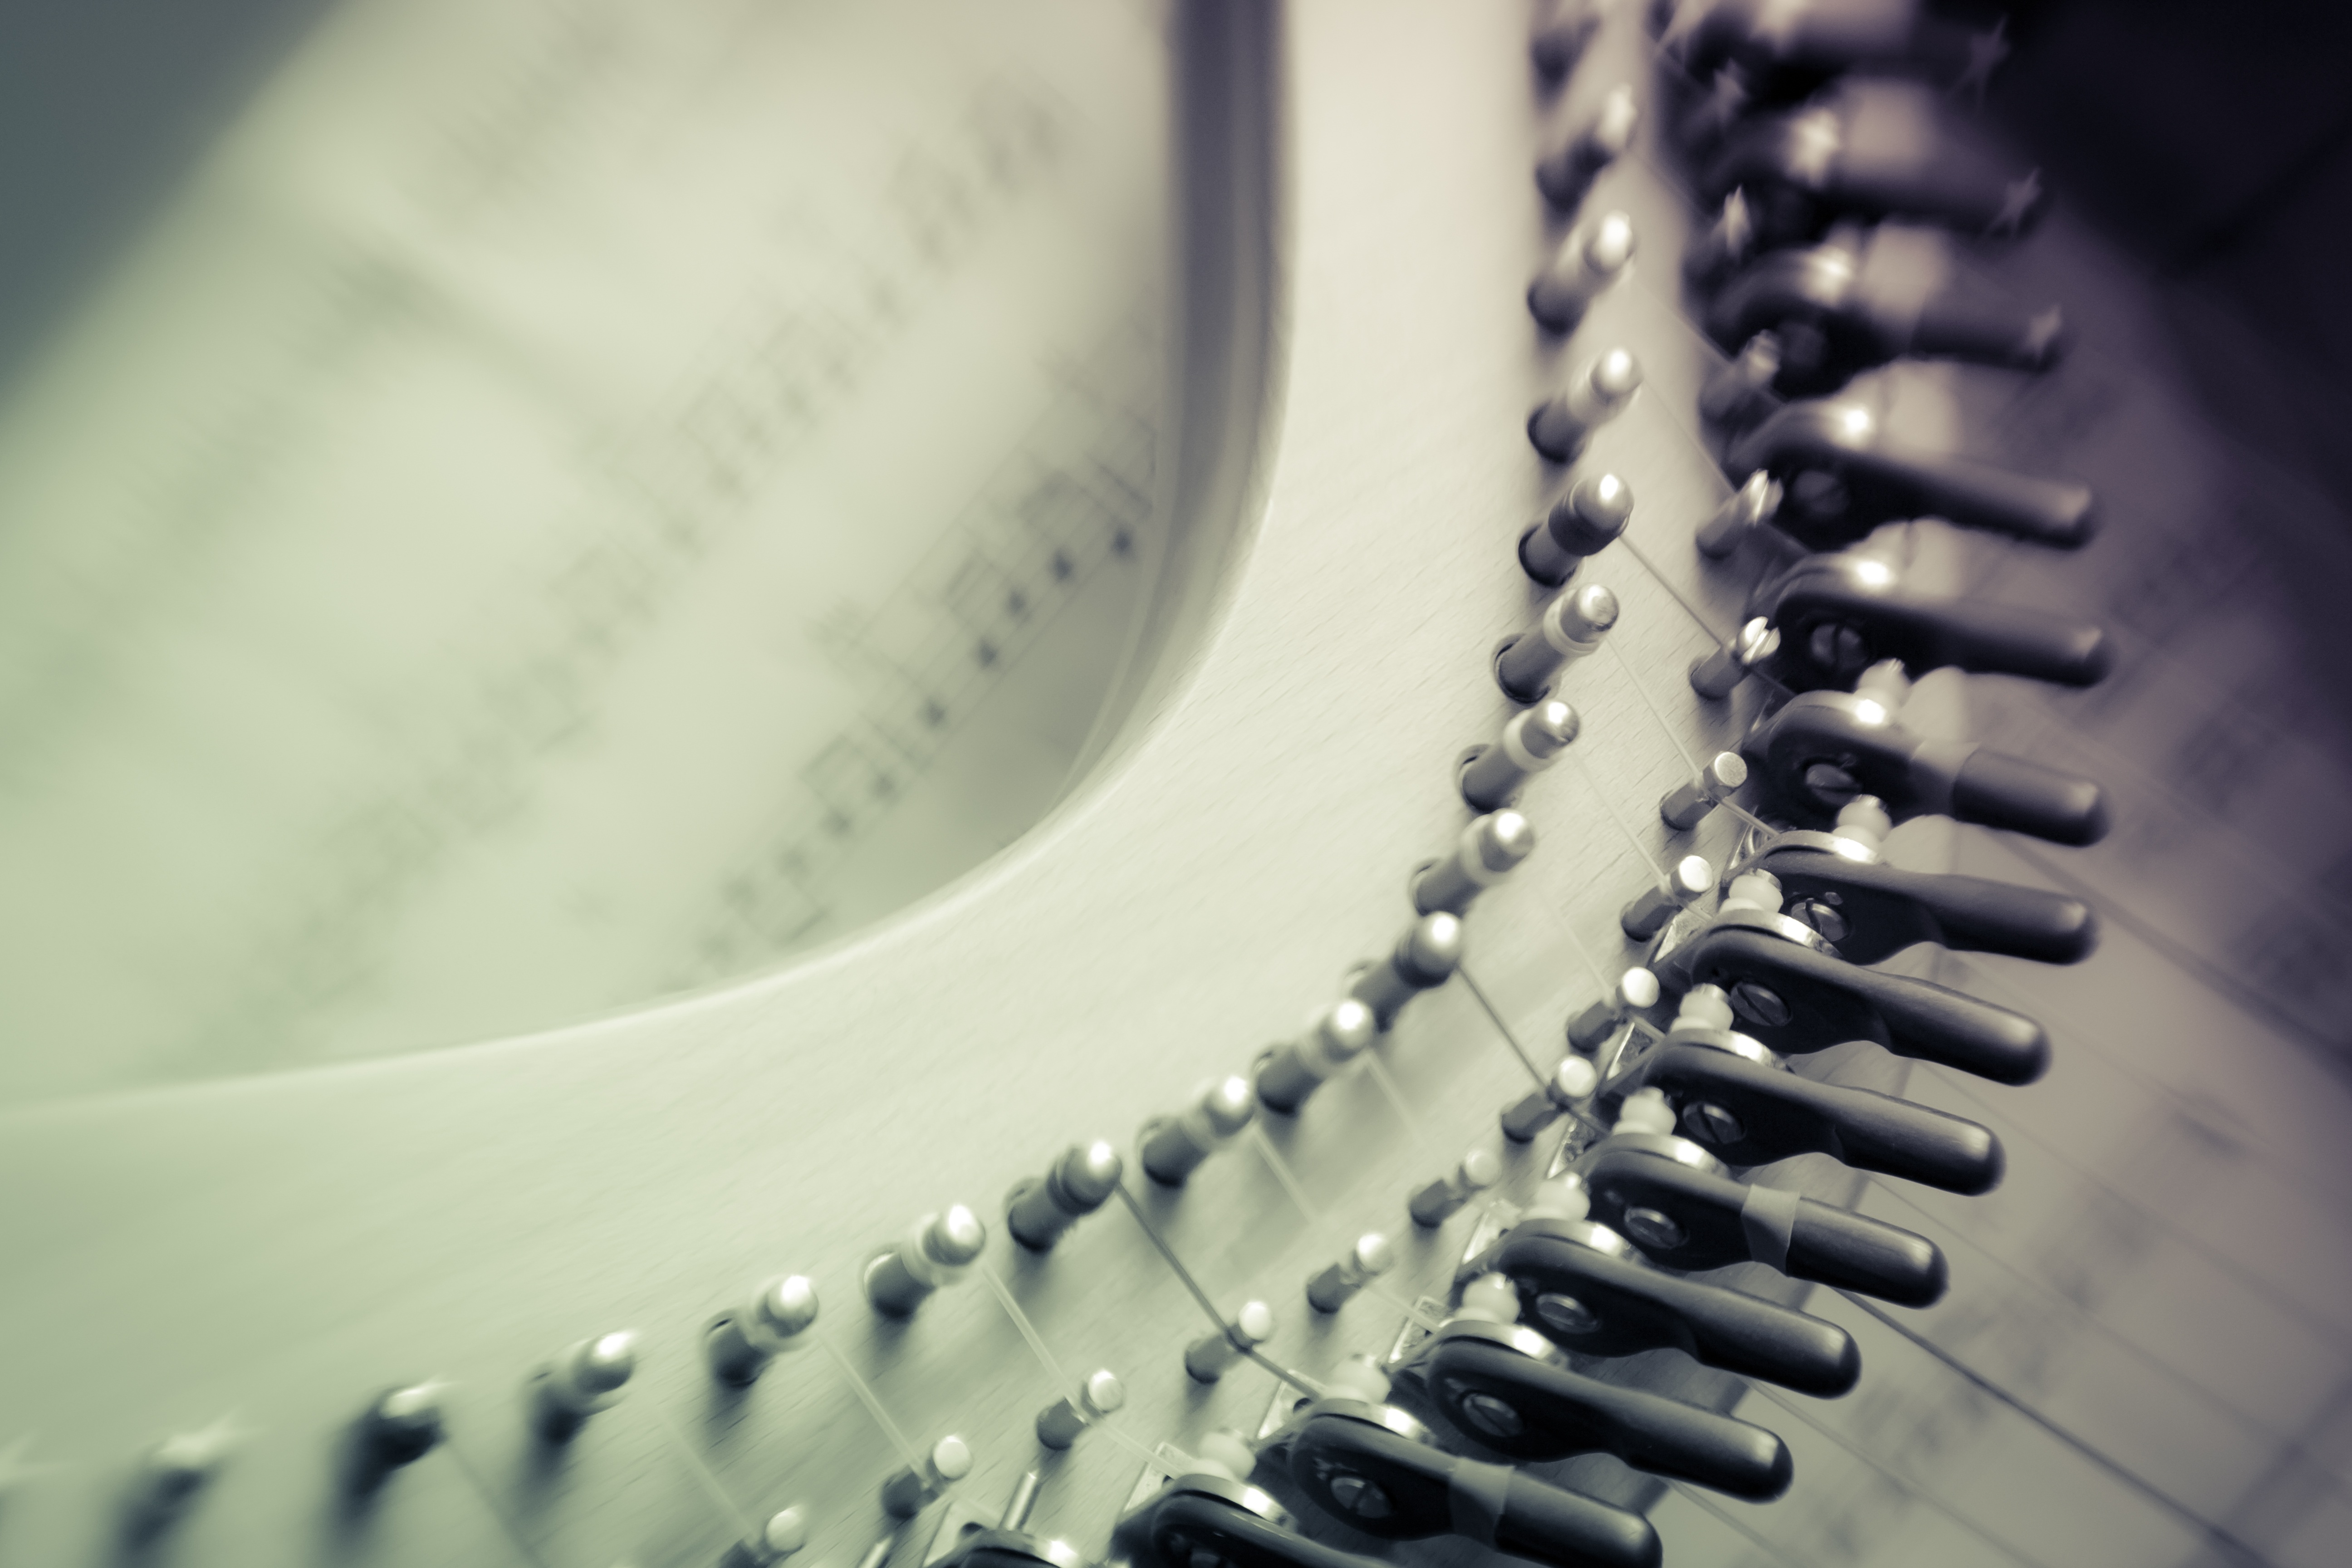
hand, music, black and white, white, photography, string, spiral, equipment, instrument, musician, black, material, circle, acoustic, note, close up, jewellery, orchestra, musical, sound, harp, levers, shape, entertainment, macro photography, melody